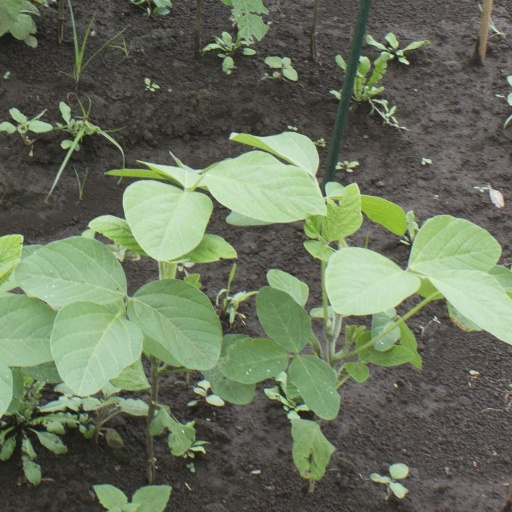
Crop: soybean